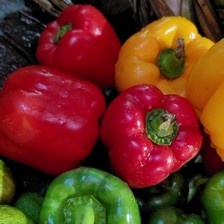
Label: capsicum